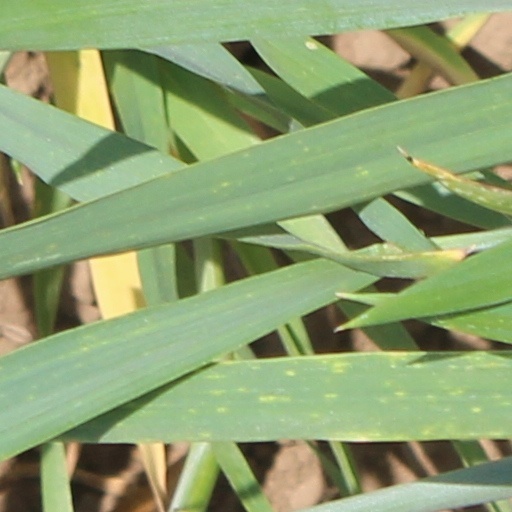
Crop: wheat